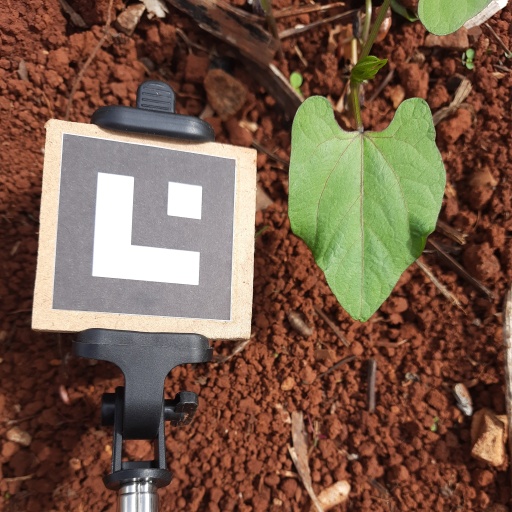
Observations: wavy surface, no eating holes, under sunlight